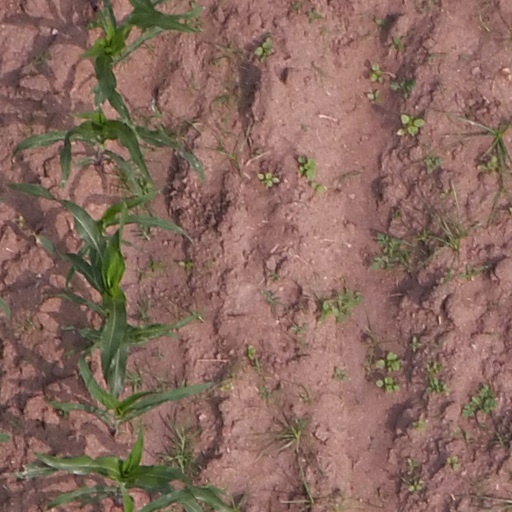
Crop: maize; corn